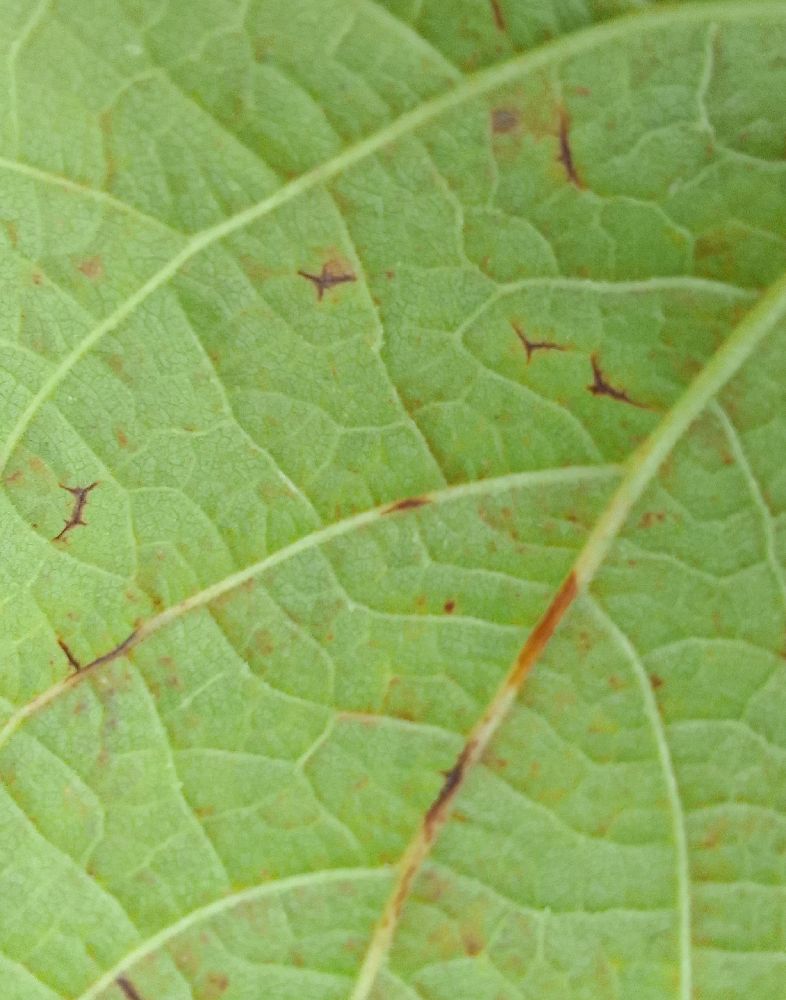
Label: anthracnose